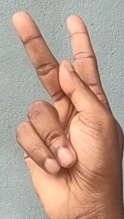
ASL sign: K